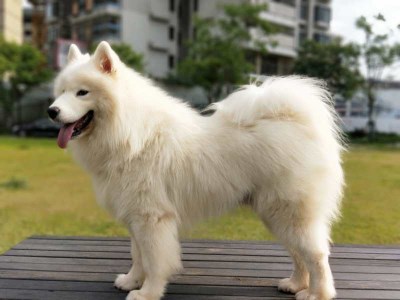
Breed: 2192-n000088-Samoyed